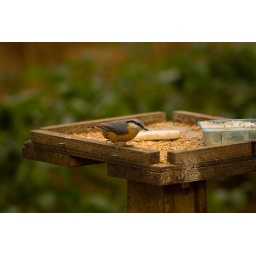
birds feeding on and around bird table